Lake Bardwell

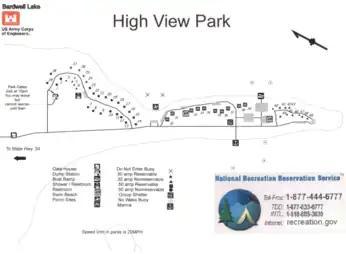

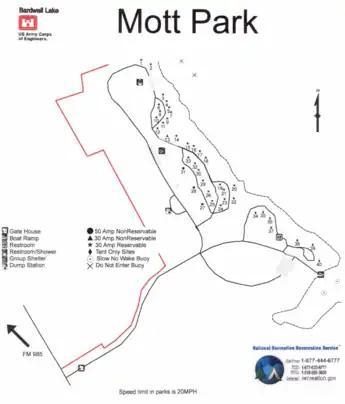

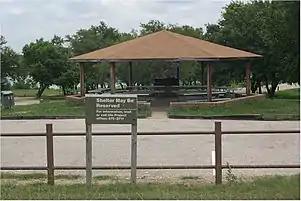
The venue for hire when going group camping in Mott Park at Lake Bardwell

A permit is required for events or activities that occur at the park. This includes but is not limited to bounce houses, water slides, weddings, tournaments, bands, DJs, church function, etc. Swimming pools are not allowed no matter the size.